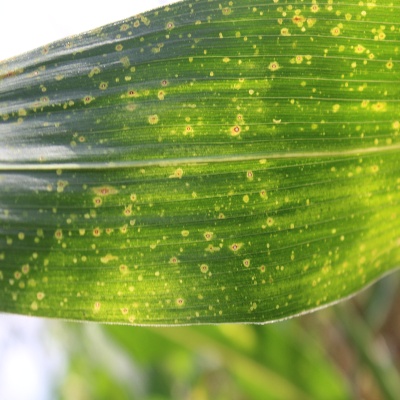
Crop: Maize
Condition: leaf spot